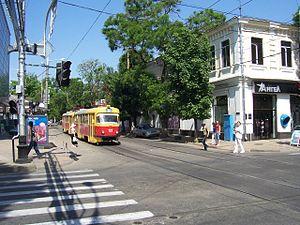
Le tramway de Krasnodar est le réseau de tramways de la ville de Krasnodar, capitale administrative du kraï de Krasnodar, en Russie. Le réseau est composé de quinze lignes. La première ligne du réseau a été officiellement mise en service le 23 décembre 1900.
Krasnodar est une ville de l'Ouest de la Russie et la capitale administrative du kraï de Krasnodar. Sa population s'élevait à 918 145 habitants en 2019.